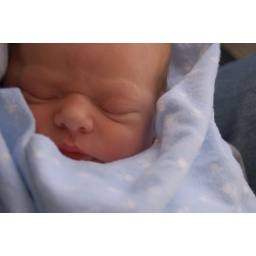
She's wrapped in her puppy dog blanket. Pretend it's pink.